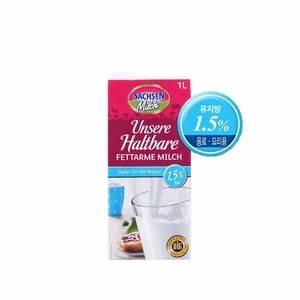
Label: cardboard